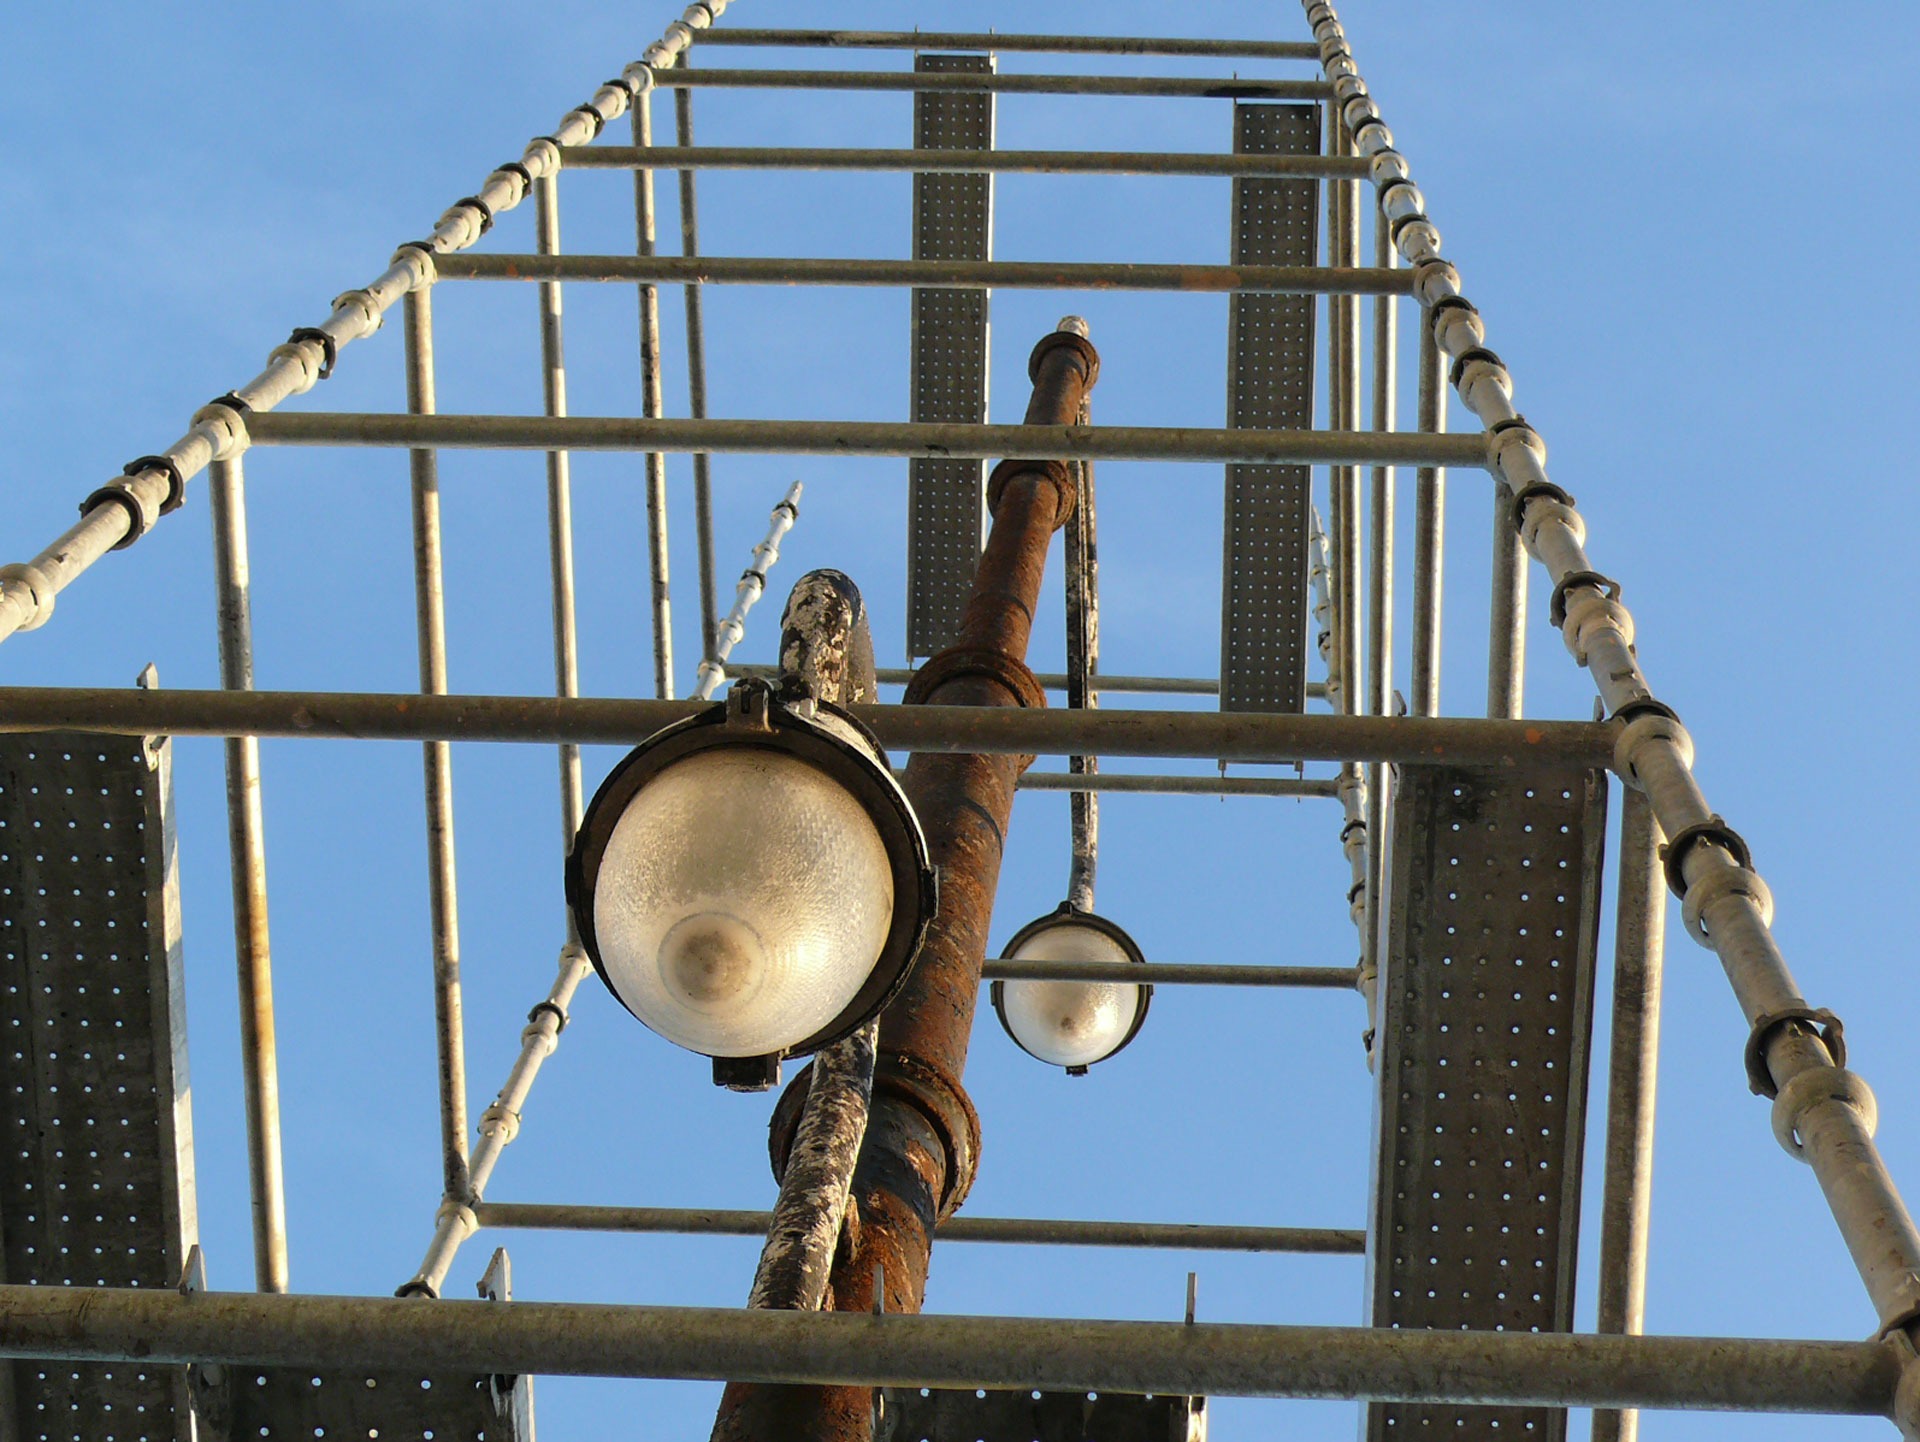
light, architecture, texture, old, construction, lantern, mast, facade, lamp, lighting, street lamp, lanterns, scaffolding